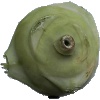
Label: kohlrabi